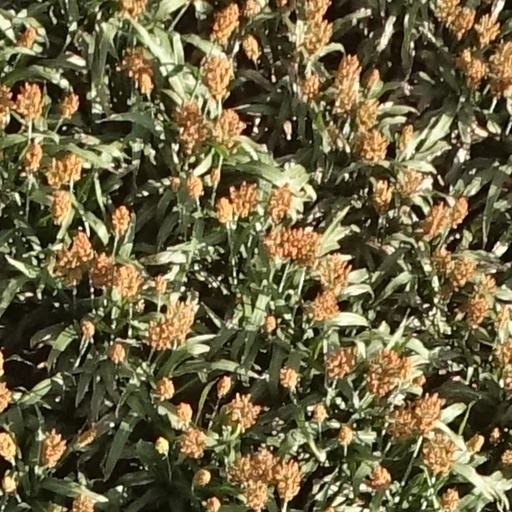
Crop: sorghum